Marie Mørk

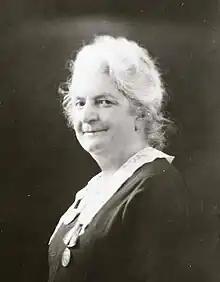

Anna Marie Frederikke Mørk (14 April 1861, Copenhagen—30 May 1944, Hillerød) was a Danish schoolteacher who is remembered for establishing a girls school in Hillerød in 1895. With the assistance of her sisters, she ran the school for over 40 years, introducing innovative pedagogical ideas. For her efforts, in 1920, she was honoured with the Golden Medal of Merit. The school continues to operate as a private school today.